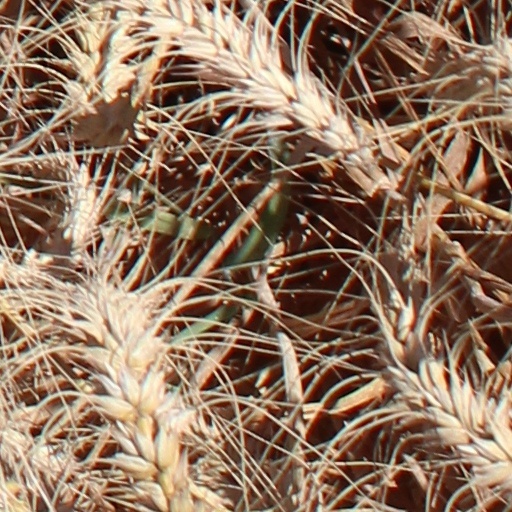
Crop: wheat